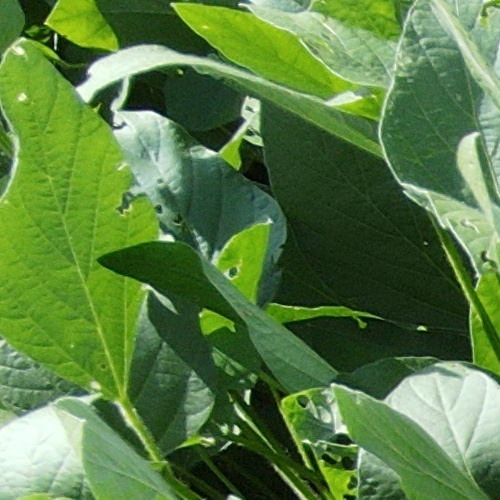
Label: Caterpillar